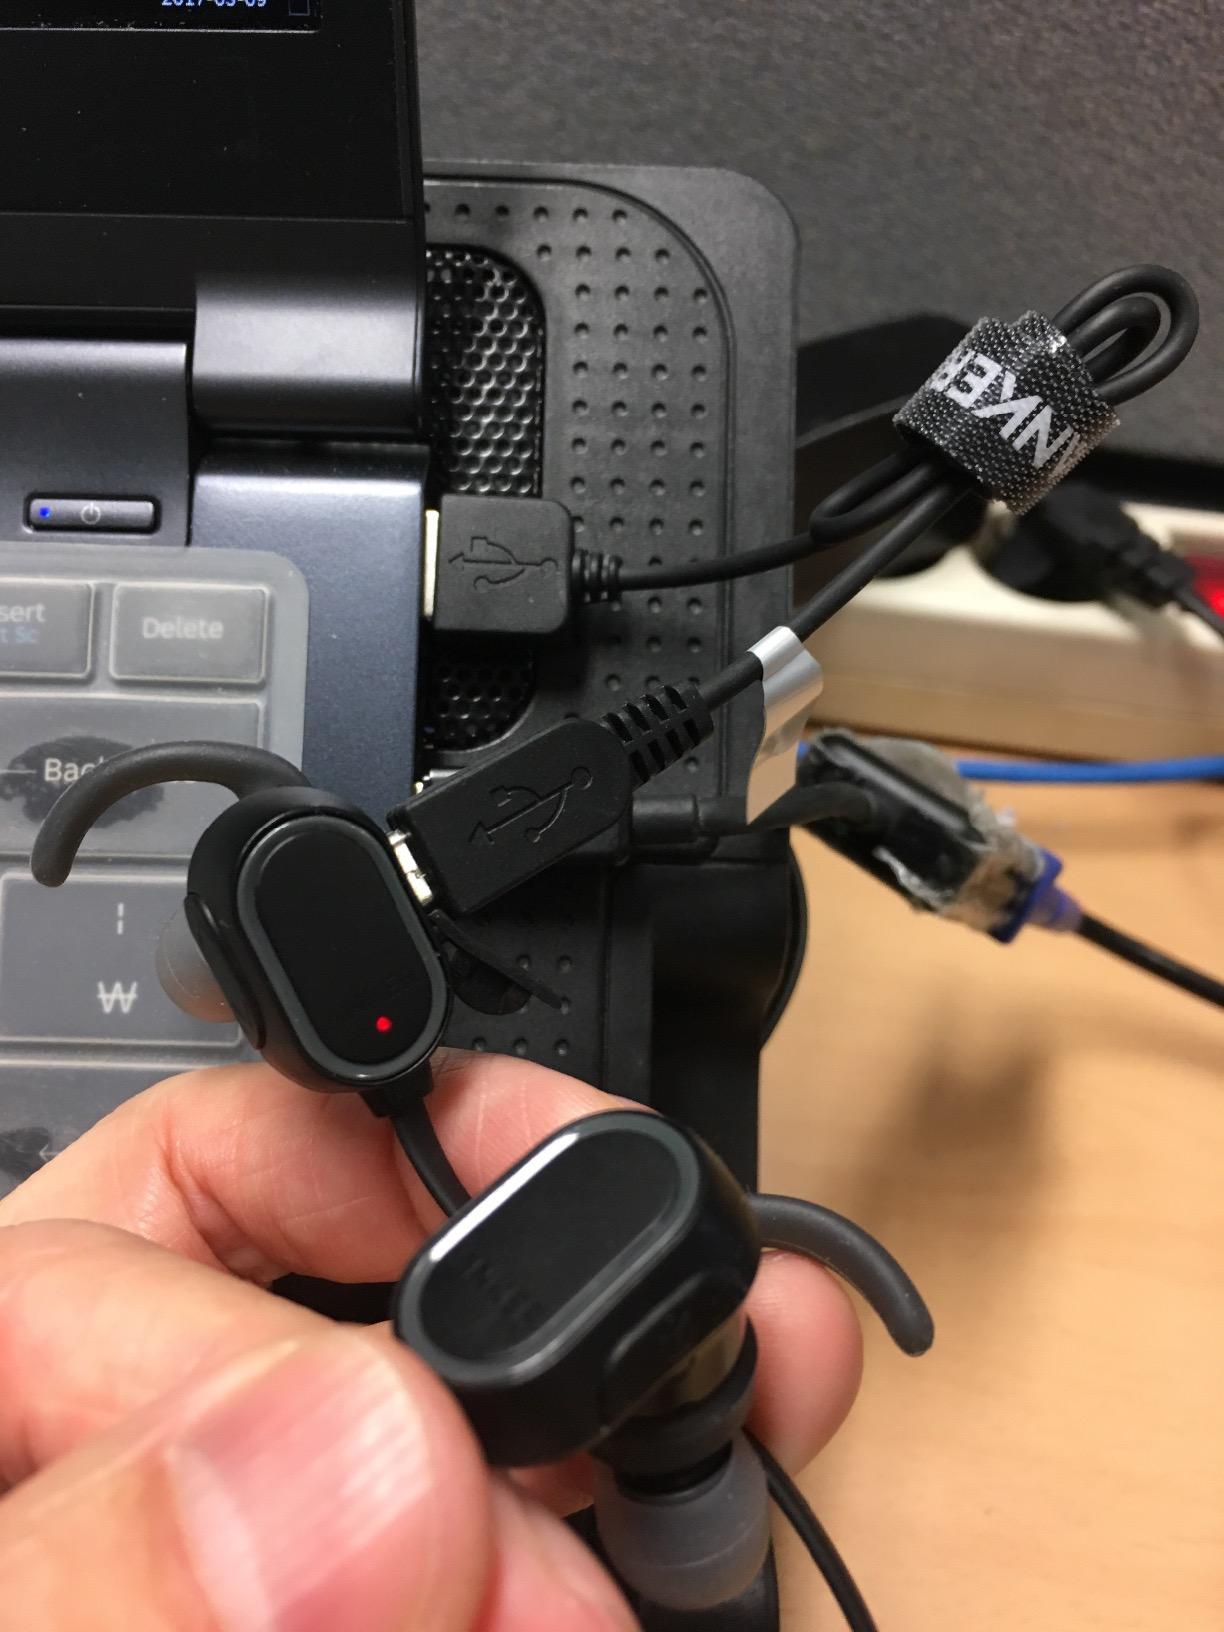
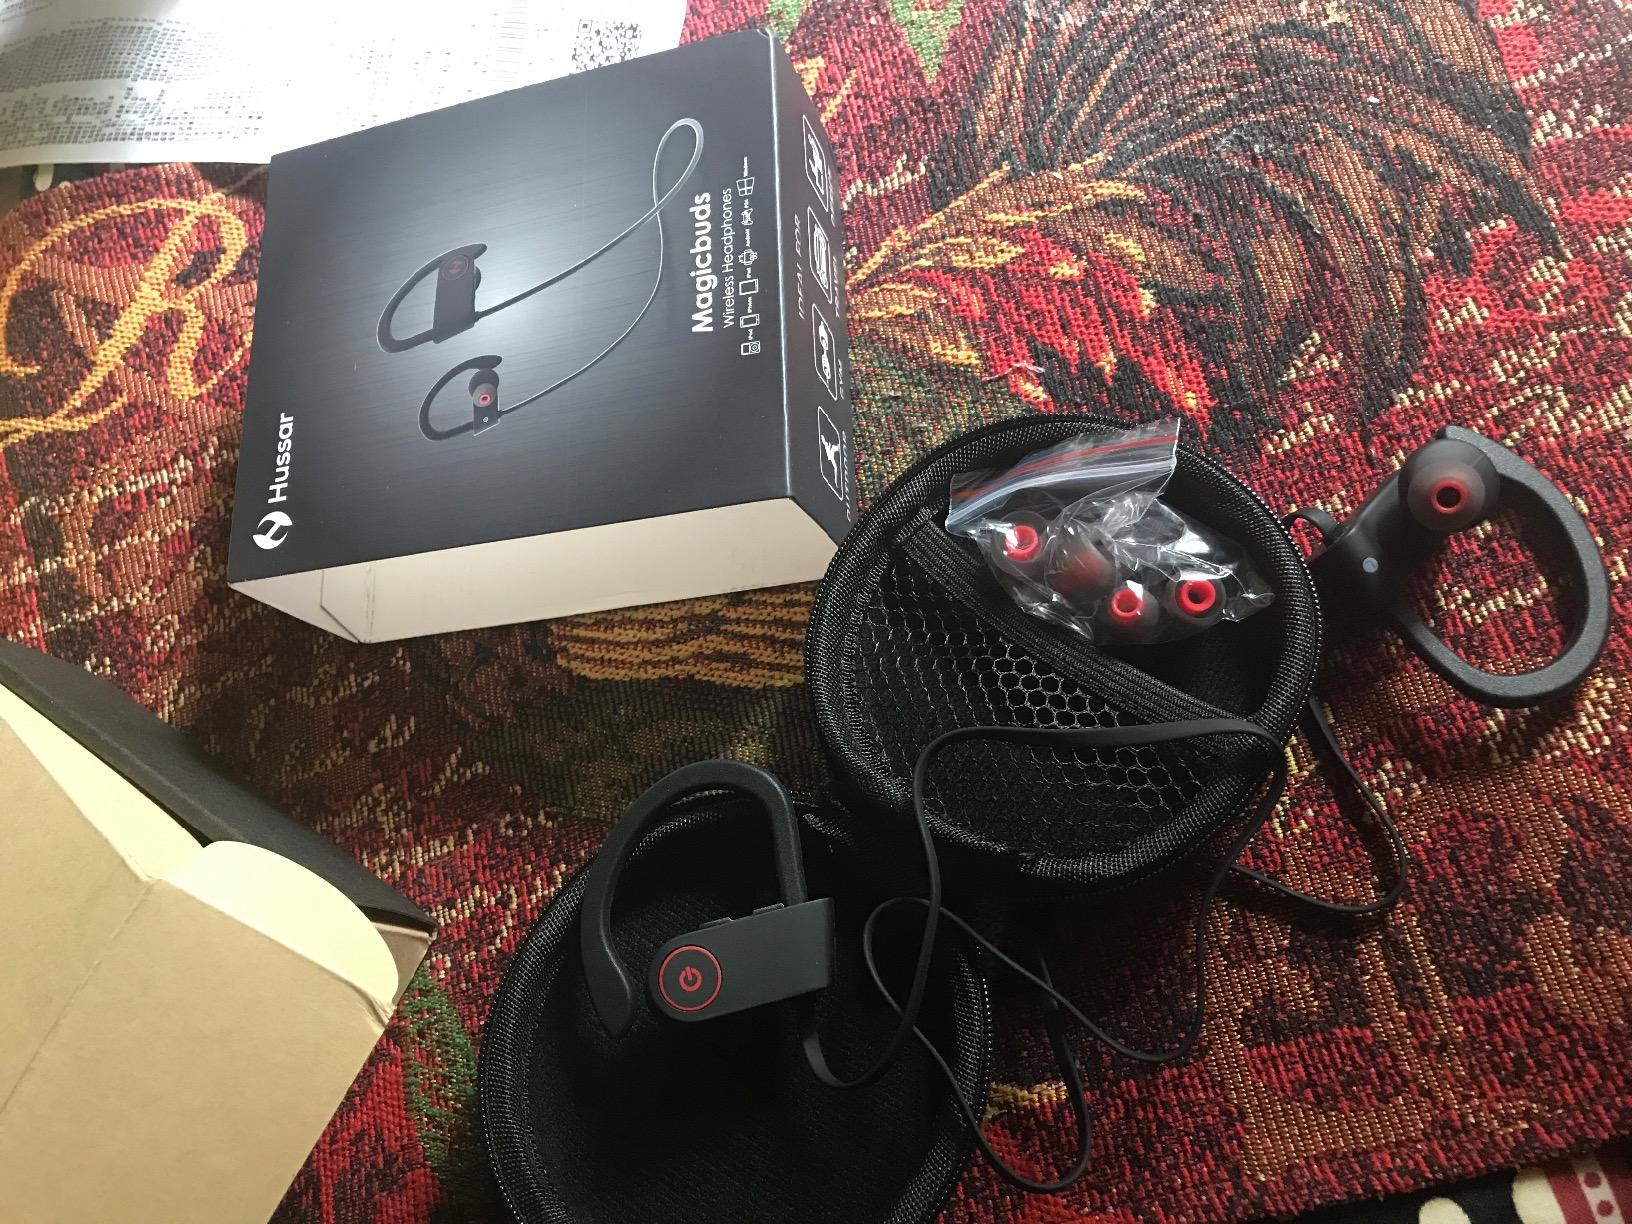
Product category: headphones
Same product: no